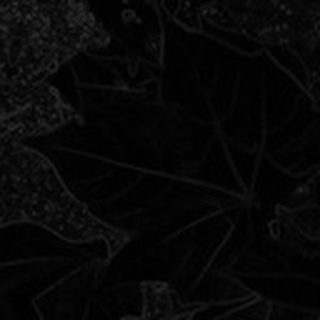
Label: healthy_cotton